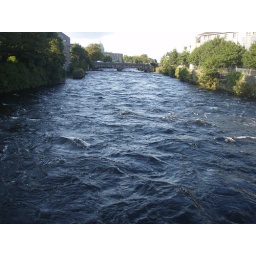
The Corrib River where you can see salmon jumping out of the water in May and June.